Karyogamy

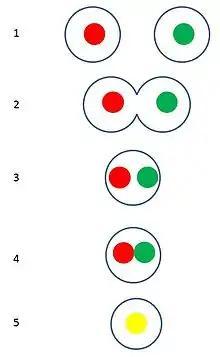
Karyogamy in the context of cell fusion. 1-haploid cells, 2-cell fusion, 3-single cell with two pronuclei, 4-fusing pronuclei (karyogamy), 5-diploid cell

Karyogamy is the final step in the process of fusing together two haploid eukaryotic cells, and refers specifically to the fusion of the two nuclei. Before karyogamy, each haploid cell has one complete copy of the organism's genome. In order for karyogamy to occur, the cell membrane and cytoplasm of each cell must fuse with the other in a process known as plasmogamy. Once within the joined cell membrane, the nuclei are referred to as pronuclei. Once the cell membranes, cytoplasm, and pronuclei fuse, the resulting single cell is diploid, containing two copies of the genome. This diploid cell, called a zygote or zygospore can then enter meiosis (a process of chromosome duplication, recombination, and division, to produce four new haploid cells), or continue to divide by mitosis. Mammalian fertilization uses a comparable process to combine haploid sperm and egg cells (gametes) to create a diploid fertilized egg.